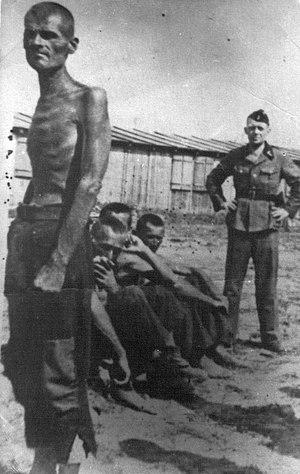
Le camp de concentration de Sajmište était un camp de concentration nazi en fonction durant la Seconde Guerre mondiale sur le territoire de l'État indépendant de Croatie, dans la banlieue de Belgrade. Ce camp fut créé en décembre 1941 et fermé en septembre 1944.